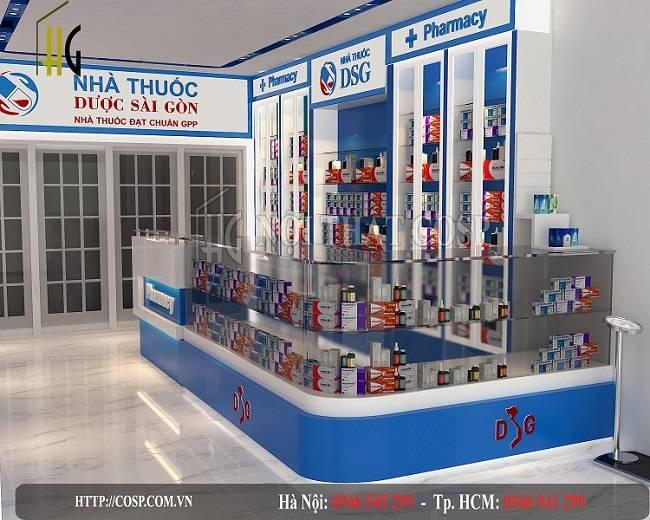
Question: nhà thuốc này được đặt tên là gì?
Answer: nhà thuốc dược sài gòn